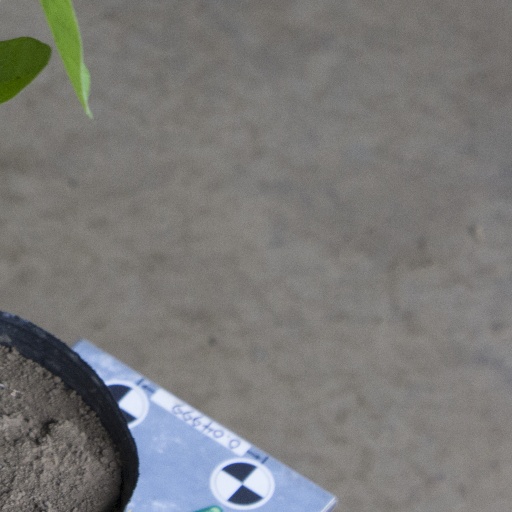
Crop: soybean